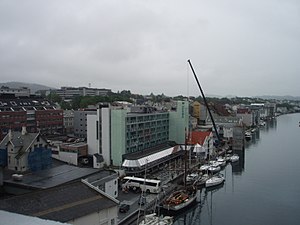
Rica Hotels / Hoteller
Rica Maritim Hotel i Haugesund.
Rica Hotels AS er en hotelvirksomhed med hoteller i Norge og Sverige. Navnet Rica er sat sammen af de to første bogstaver i navnene til grundlæggerne Jan Eilef Rivelsrud og Carl Bernadotte.